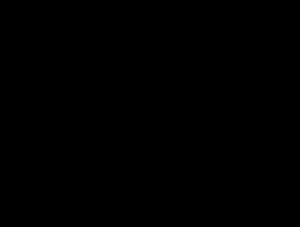
Un nombre est un concept permettant d’évaluer et de comparer des quantités ou des rapports de grandeurs, mais aussi d’ordonner des éléments par une numérotation. Souvent écrits à l’aide d’un ou plusieurs chiffres, les nombres interagissent par le biais d’opérations qui sont résumées par des règles de calcul. Les propriétés de ces relations entre les nombres sont l’objet d’étude de l’arithmétique, qui se prolonge avec la théorie des nombres.